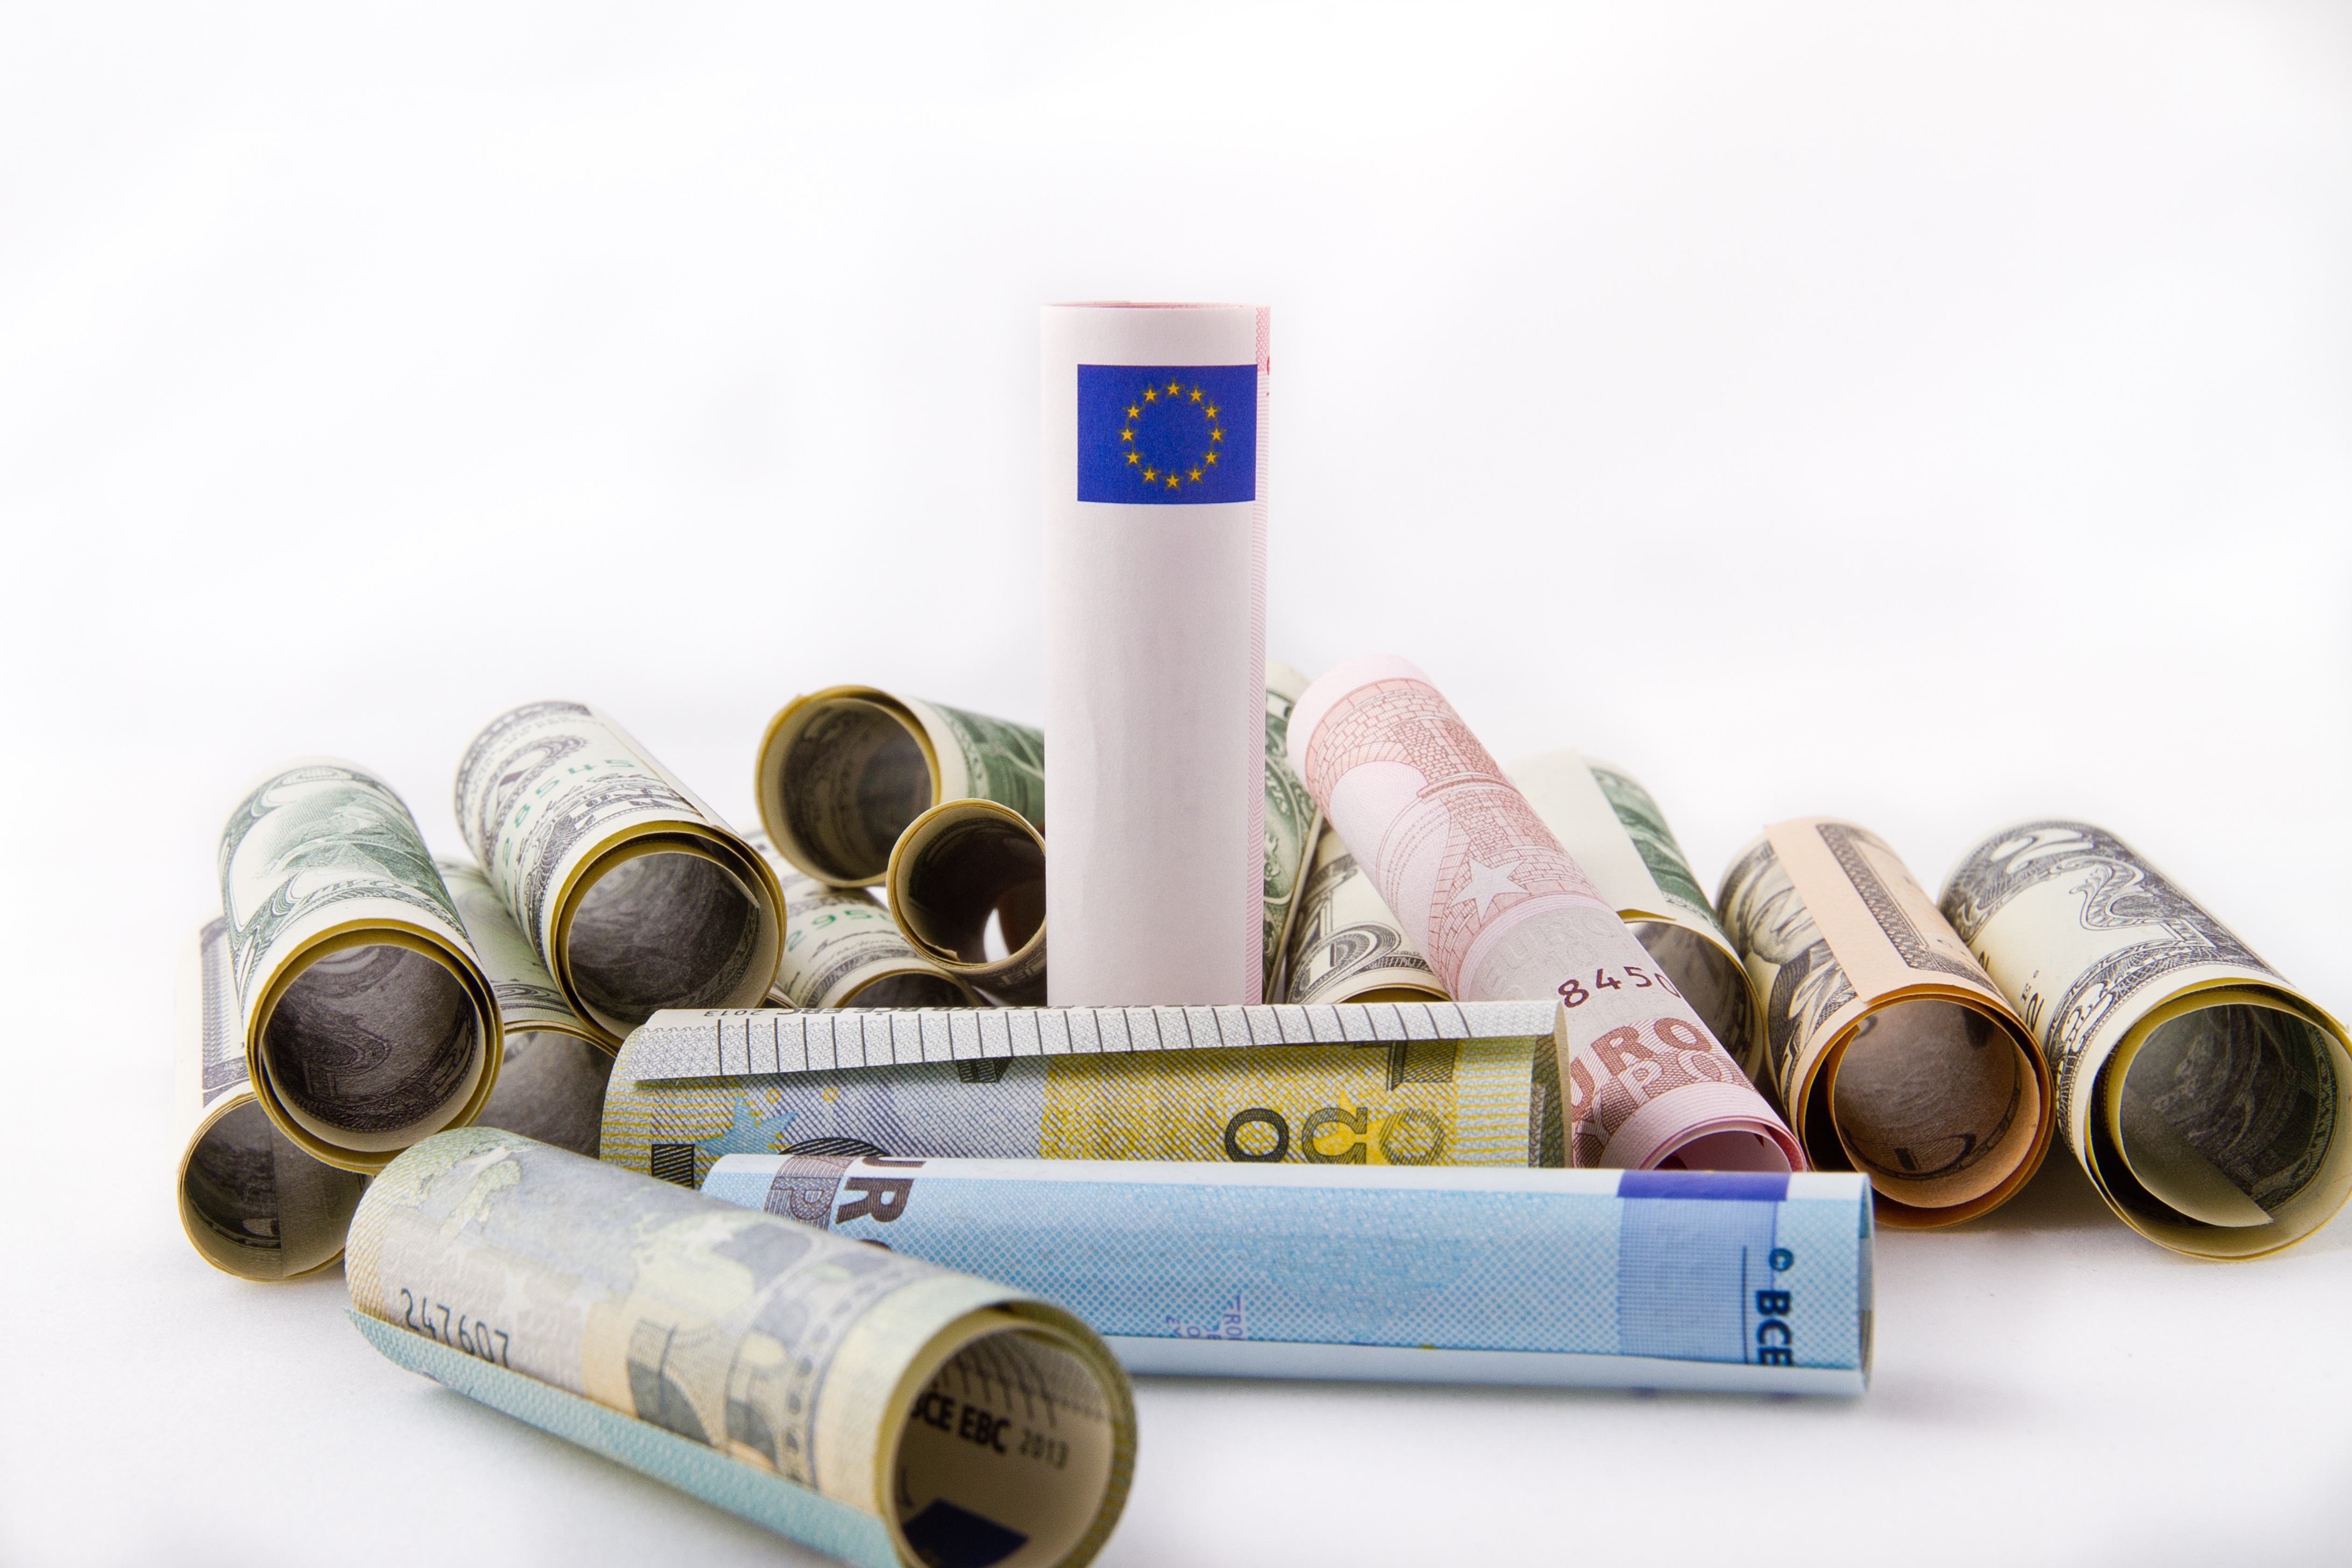
money, business, paper, material, product, bank, currency, euro, crisis, dollar, trade, credits, finances, economy, payment, financial, coins, the european union, cash money, man made object, gun accessory